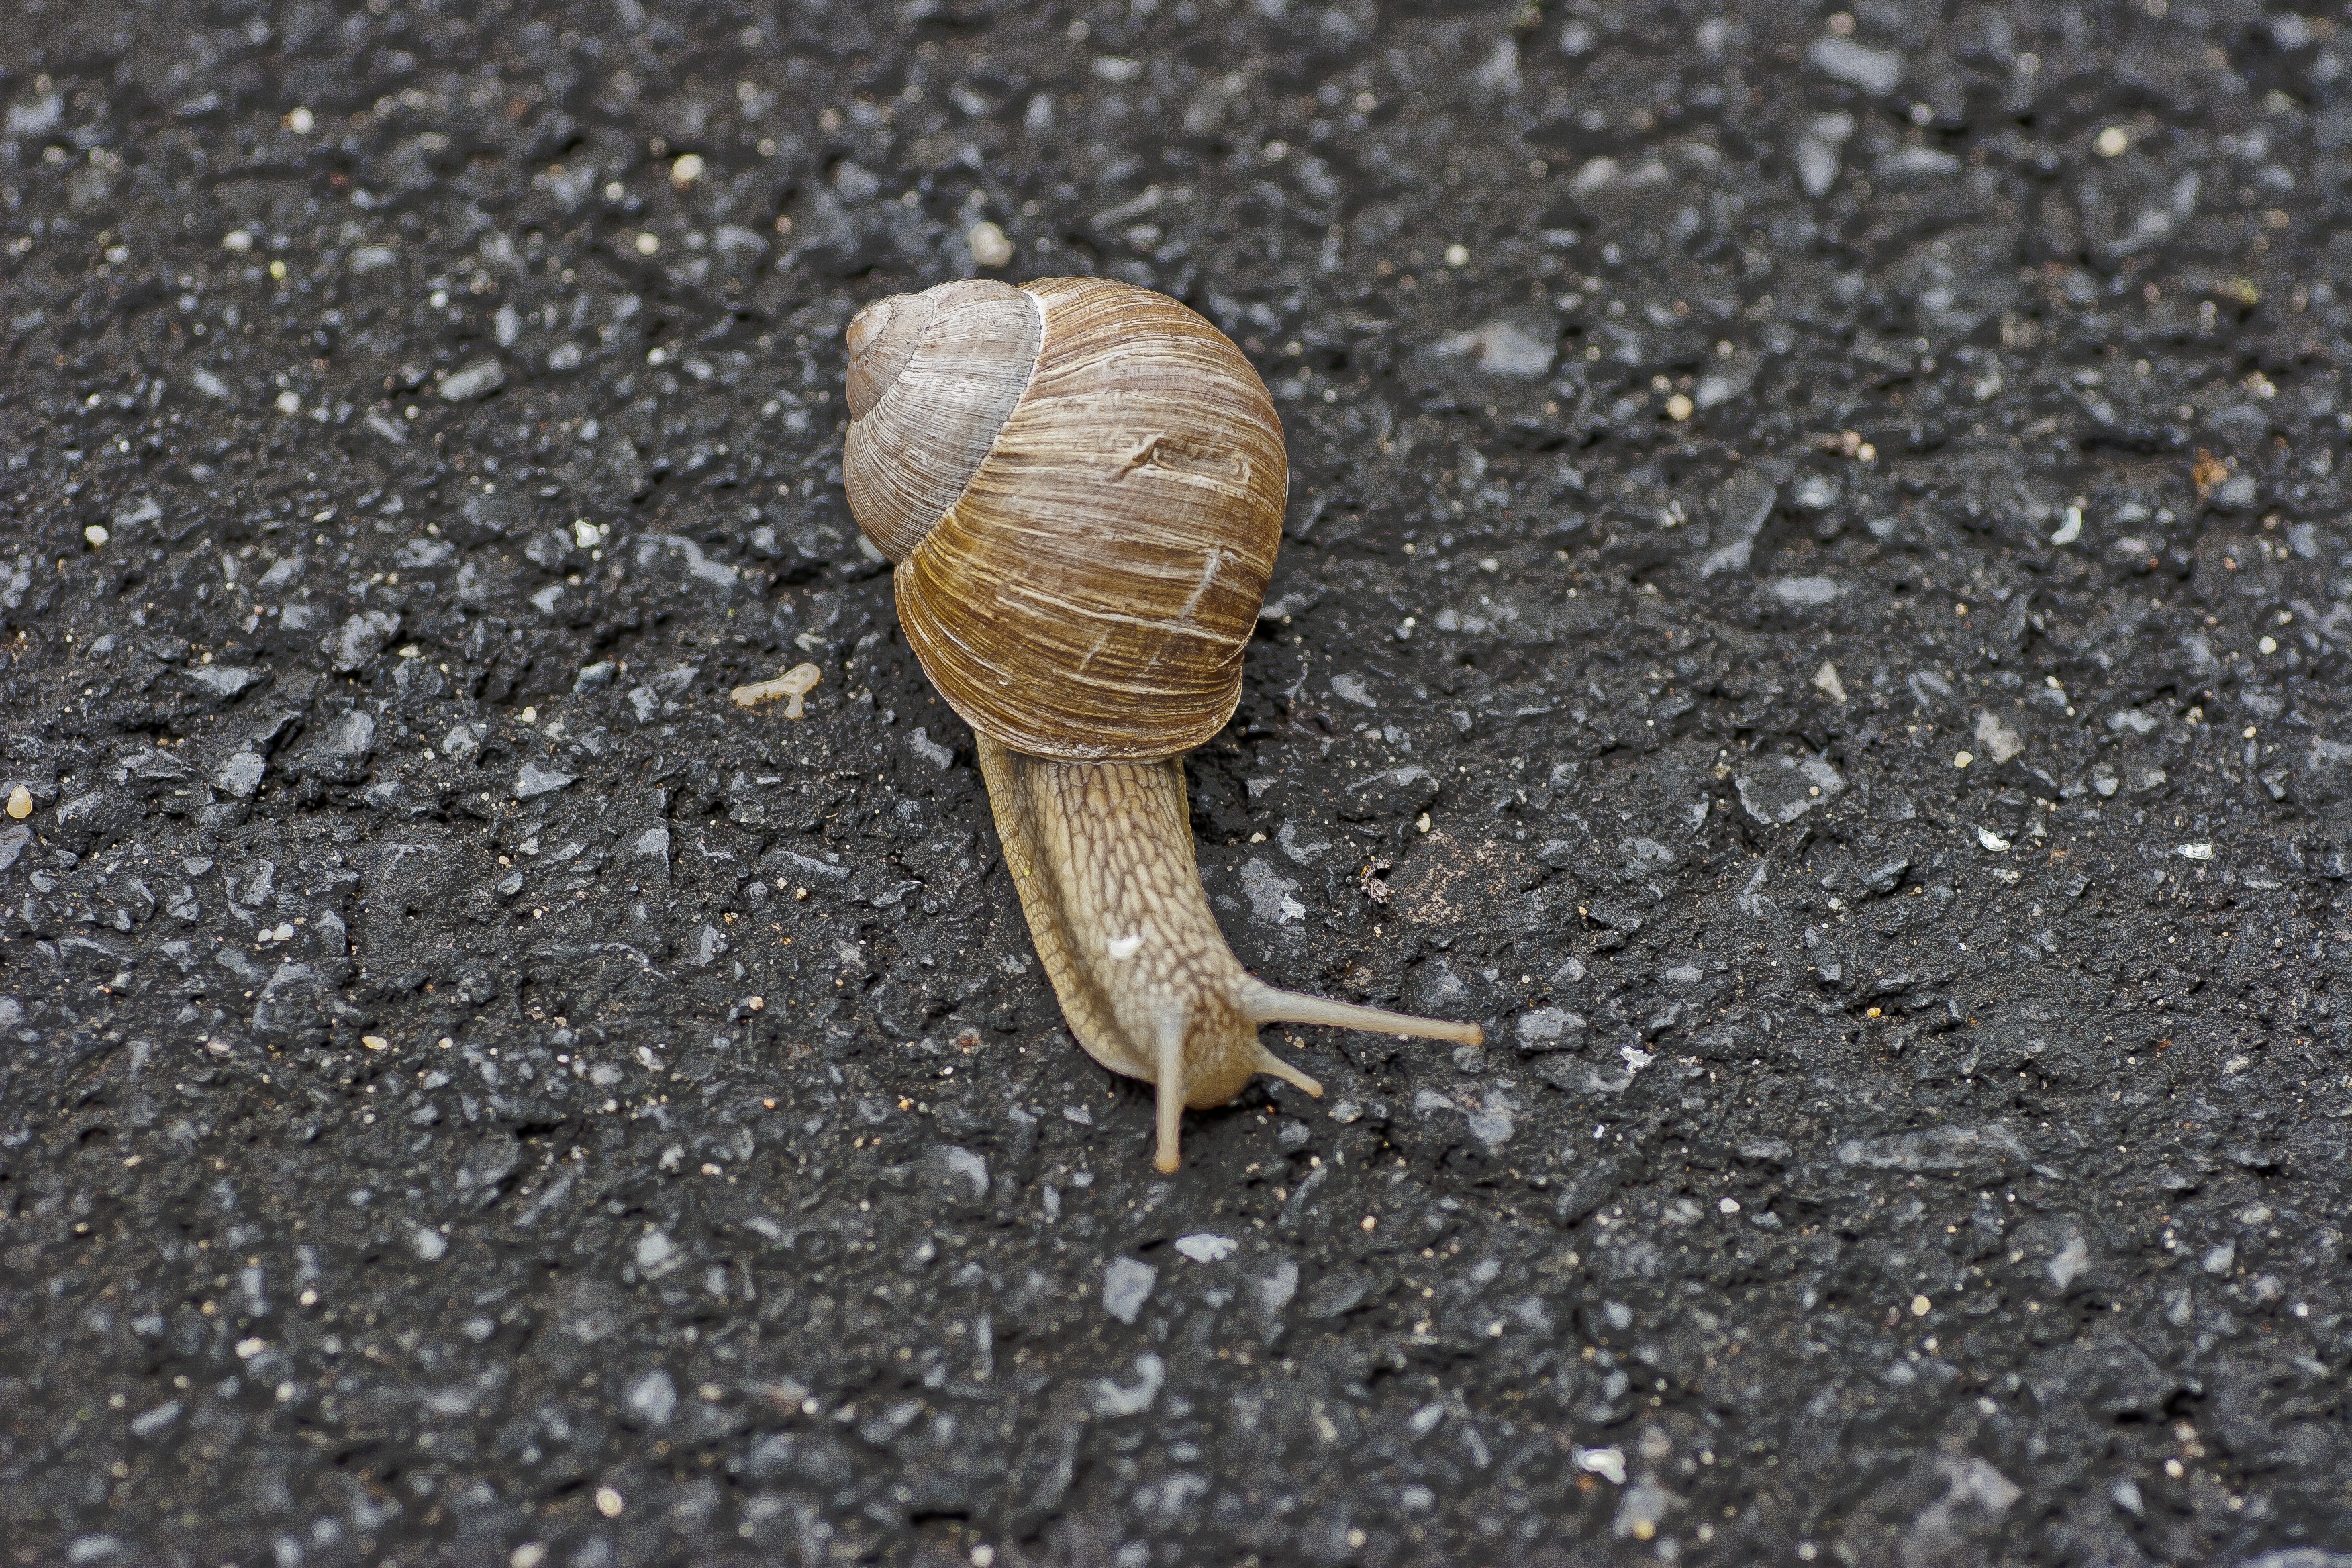
nature, leaf, animal, stone, wildlife, fauna, shell, invertebrate, close up, mollusk, snail, molluscs, slug, macro photography, sea snail, snails and slugs